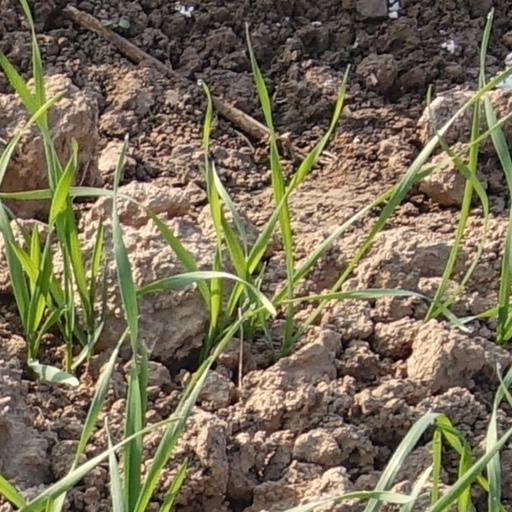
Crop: wheat